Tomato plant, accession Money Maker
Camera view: tilt-top (135 deg); turntable rotation: 270 degrees
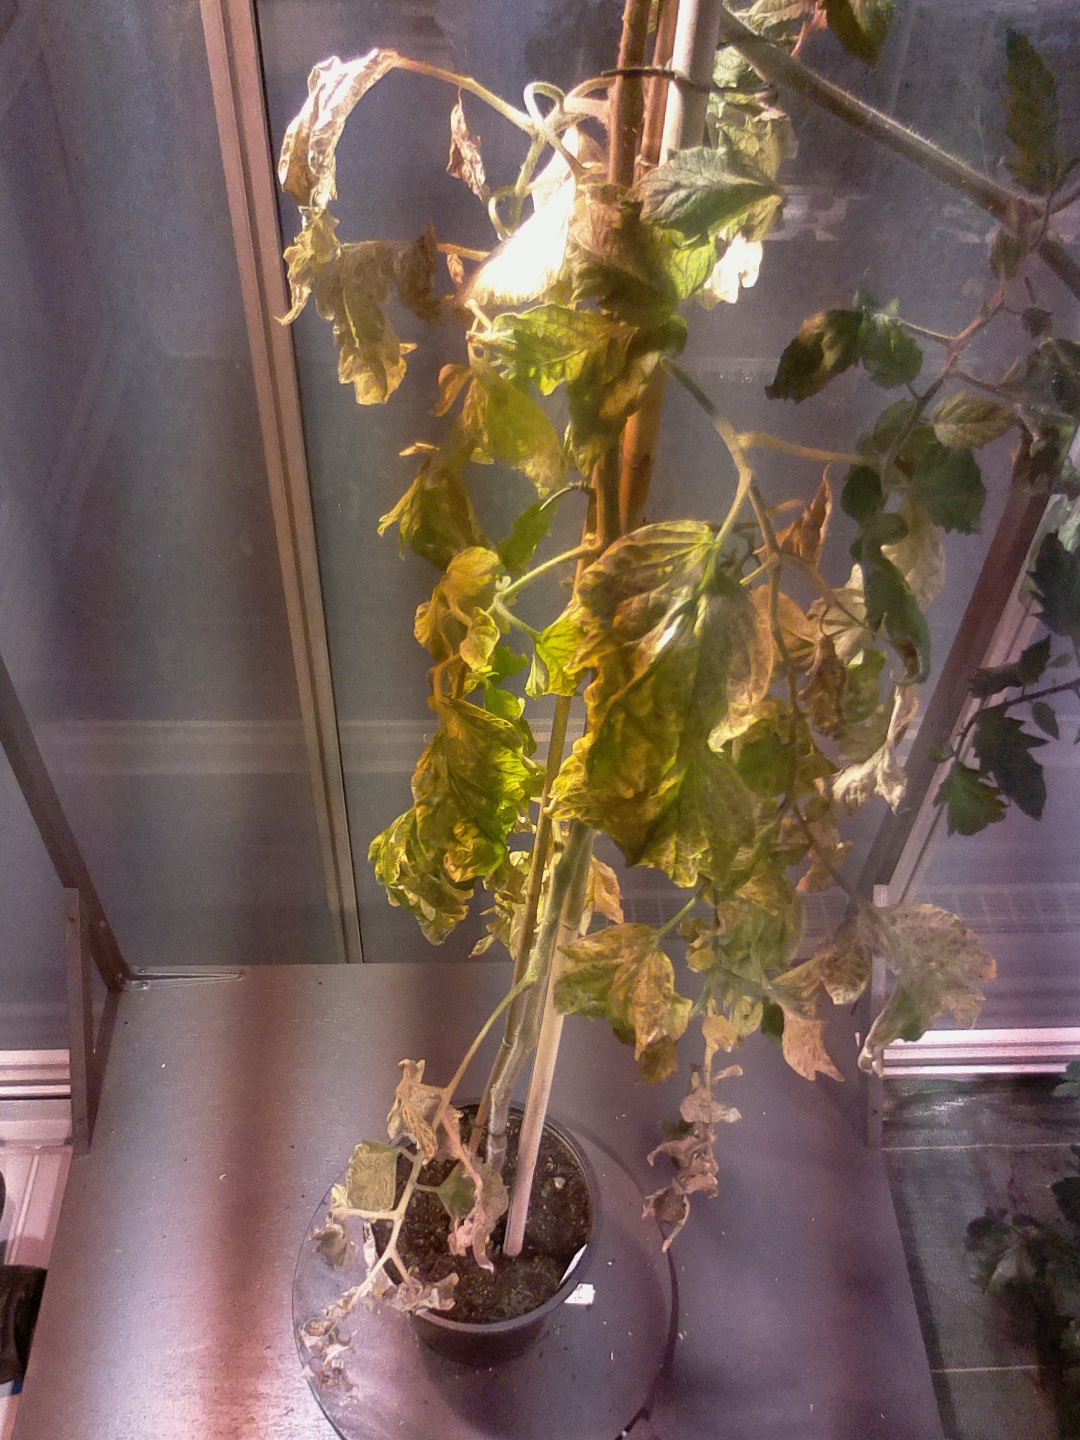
BBCH growth stage 79: 90% -100% of final fruit size